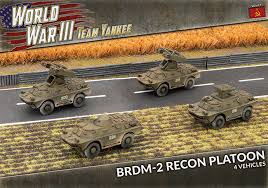
Label: BTR